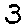
Label: 3